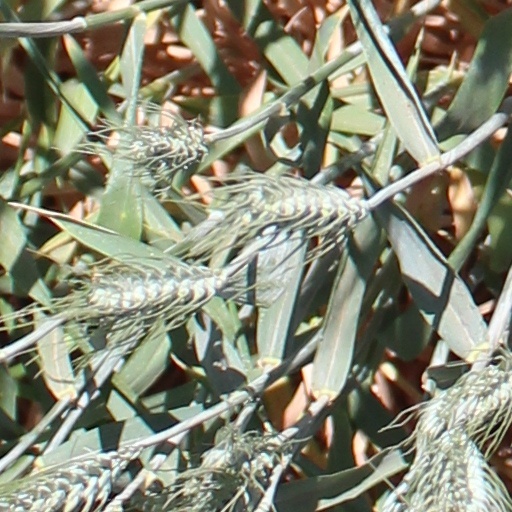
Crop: wheat